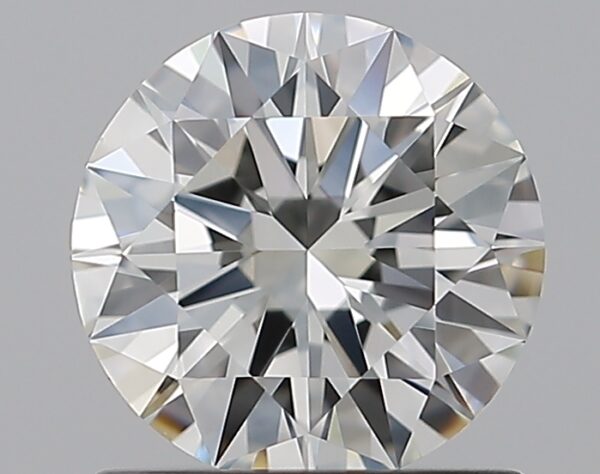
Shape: round
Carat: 1
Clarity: VS1
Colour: I
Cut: EX
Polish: EX
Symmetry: EX
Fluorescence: N
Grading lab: GIA
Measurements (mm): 6.48 x 6.51 x 3.9